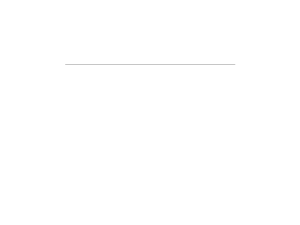
En géométrie, la courbe de Gosper, découverte par Bill Gosper en 1973, et popularisée par Martin Gardner en 1976, est une courbe remplissante. Il s'agit d'une courbe fractale, voisine, dans sa construction, de la courbe du dragon ou de la courbe de Hilbert.